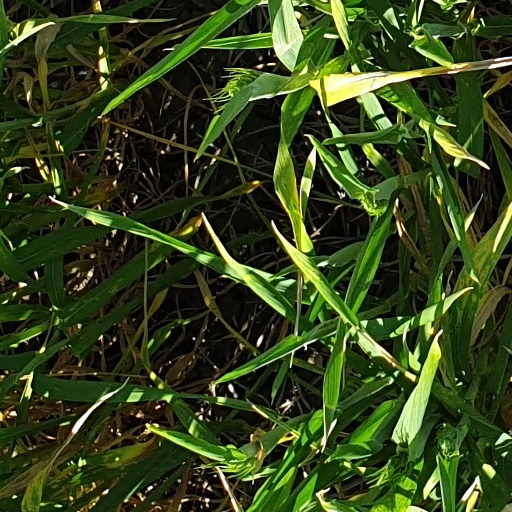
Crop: wheat